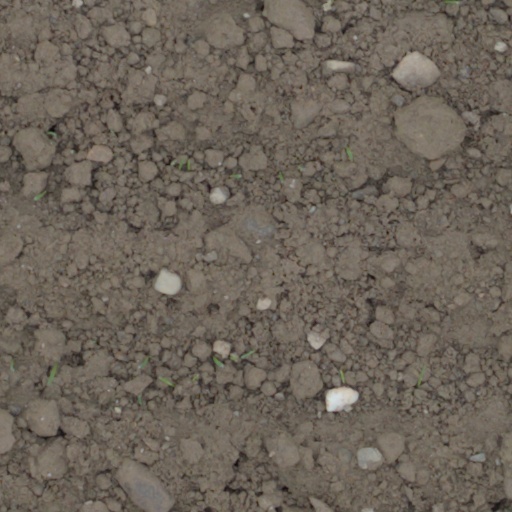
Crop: wheat